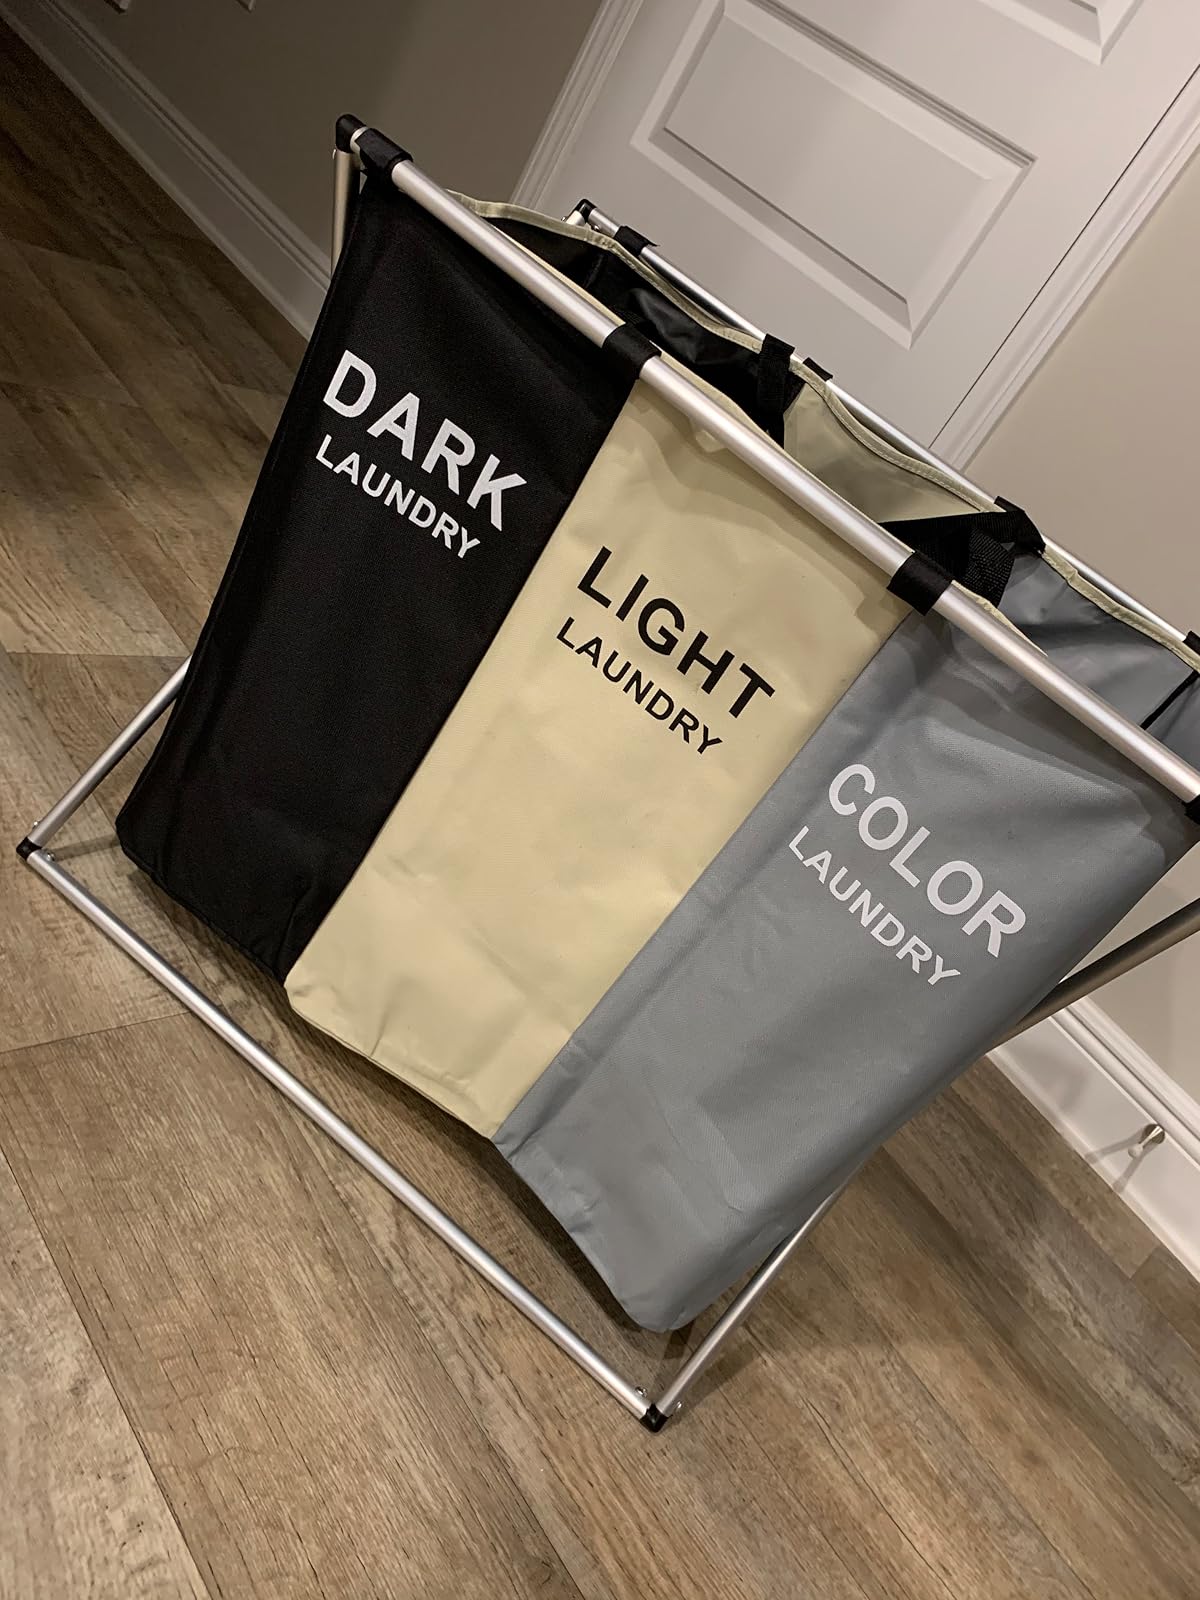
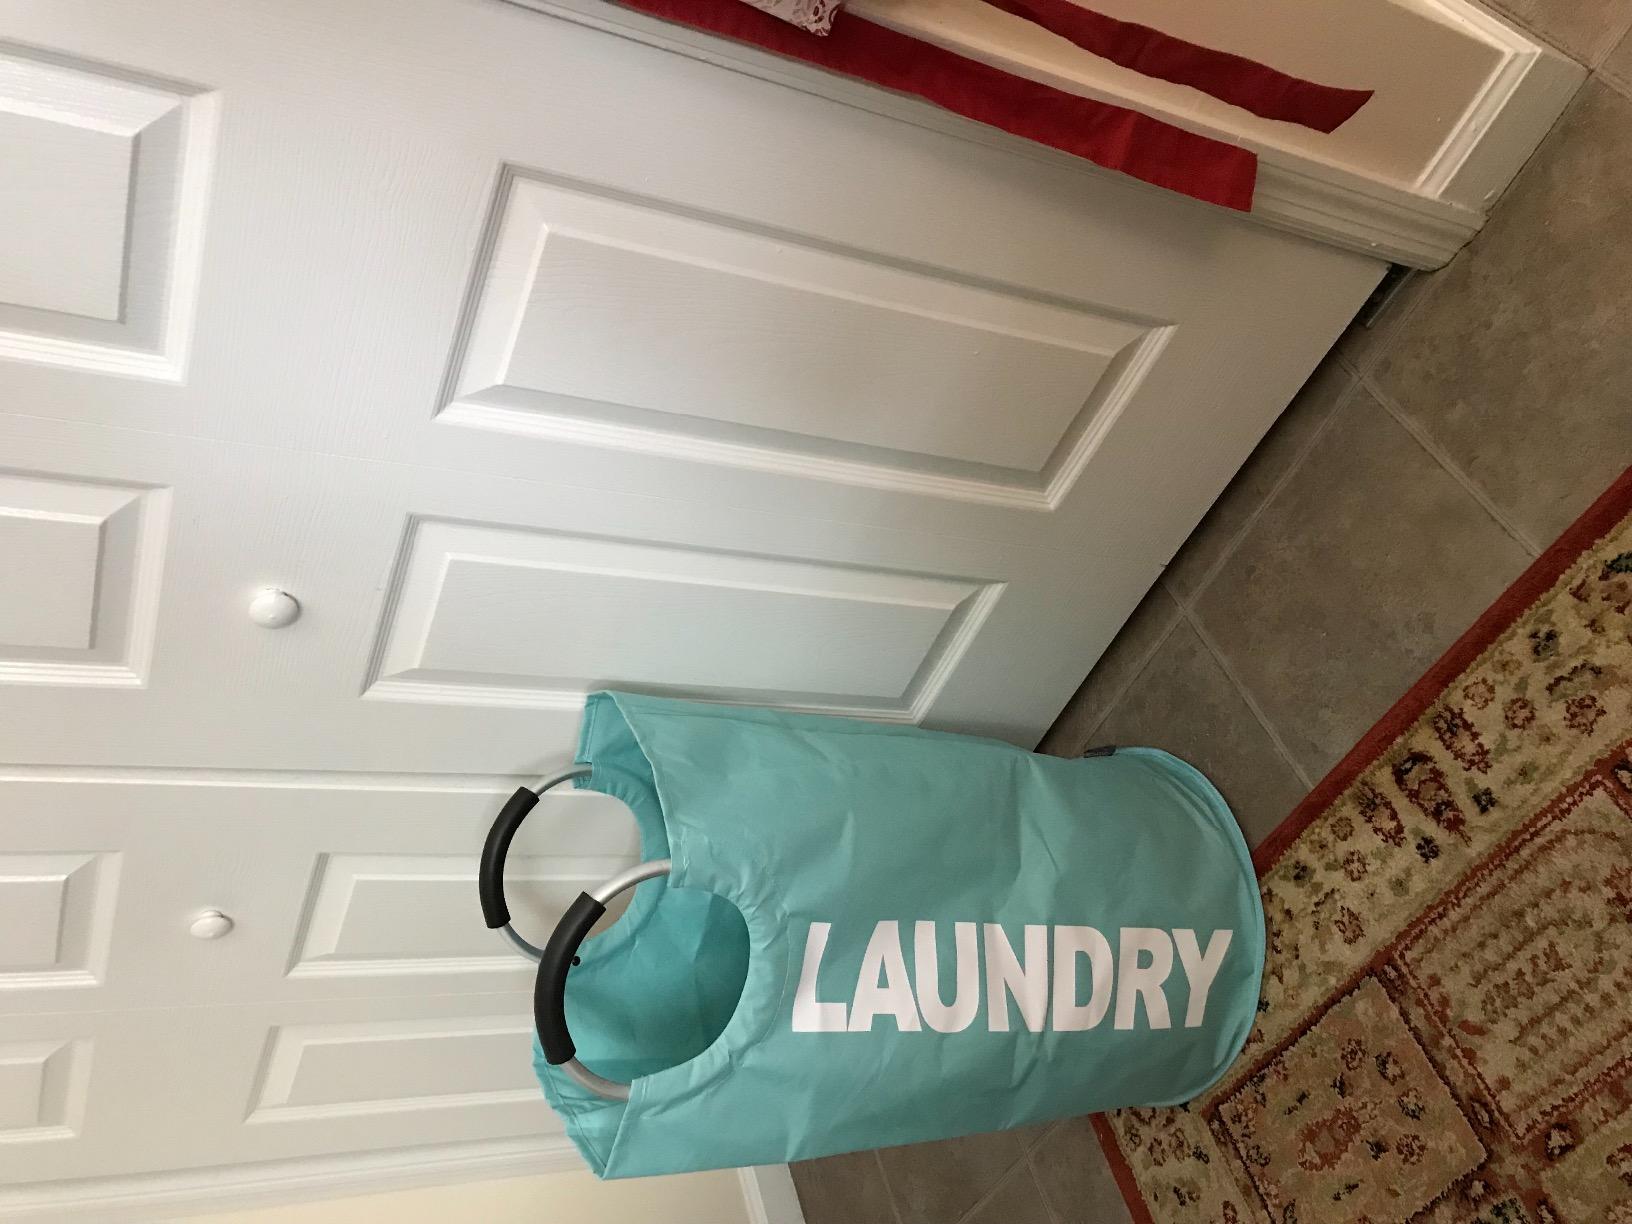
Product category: items_hamper
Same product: no